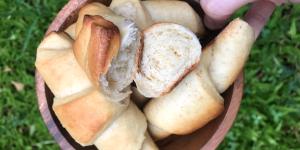
croissant de mascarpone